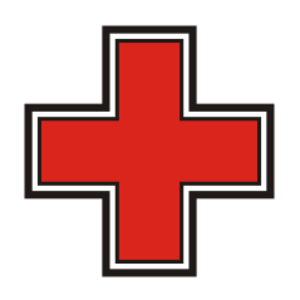
Le VIe corps est un corps d'armée de l'armée de l'Union pendant la guerre de Sécession.